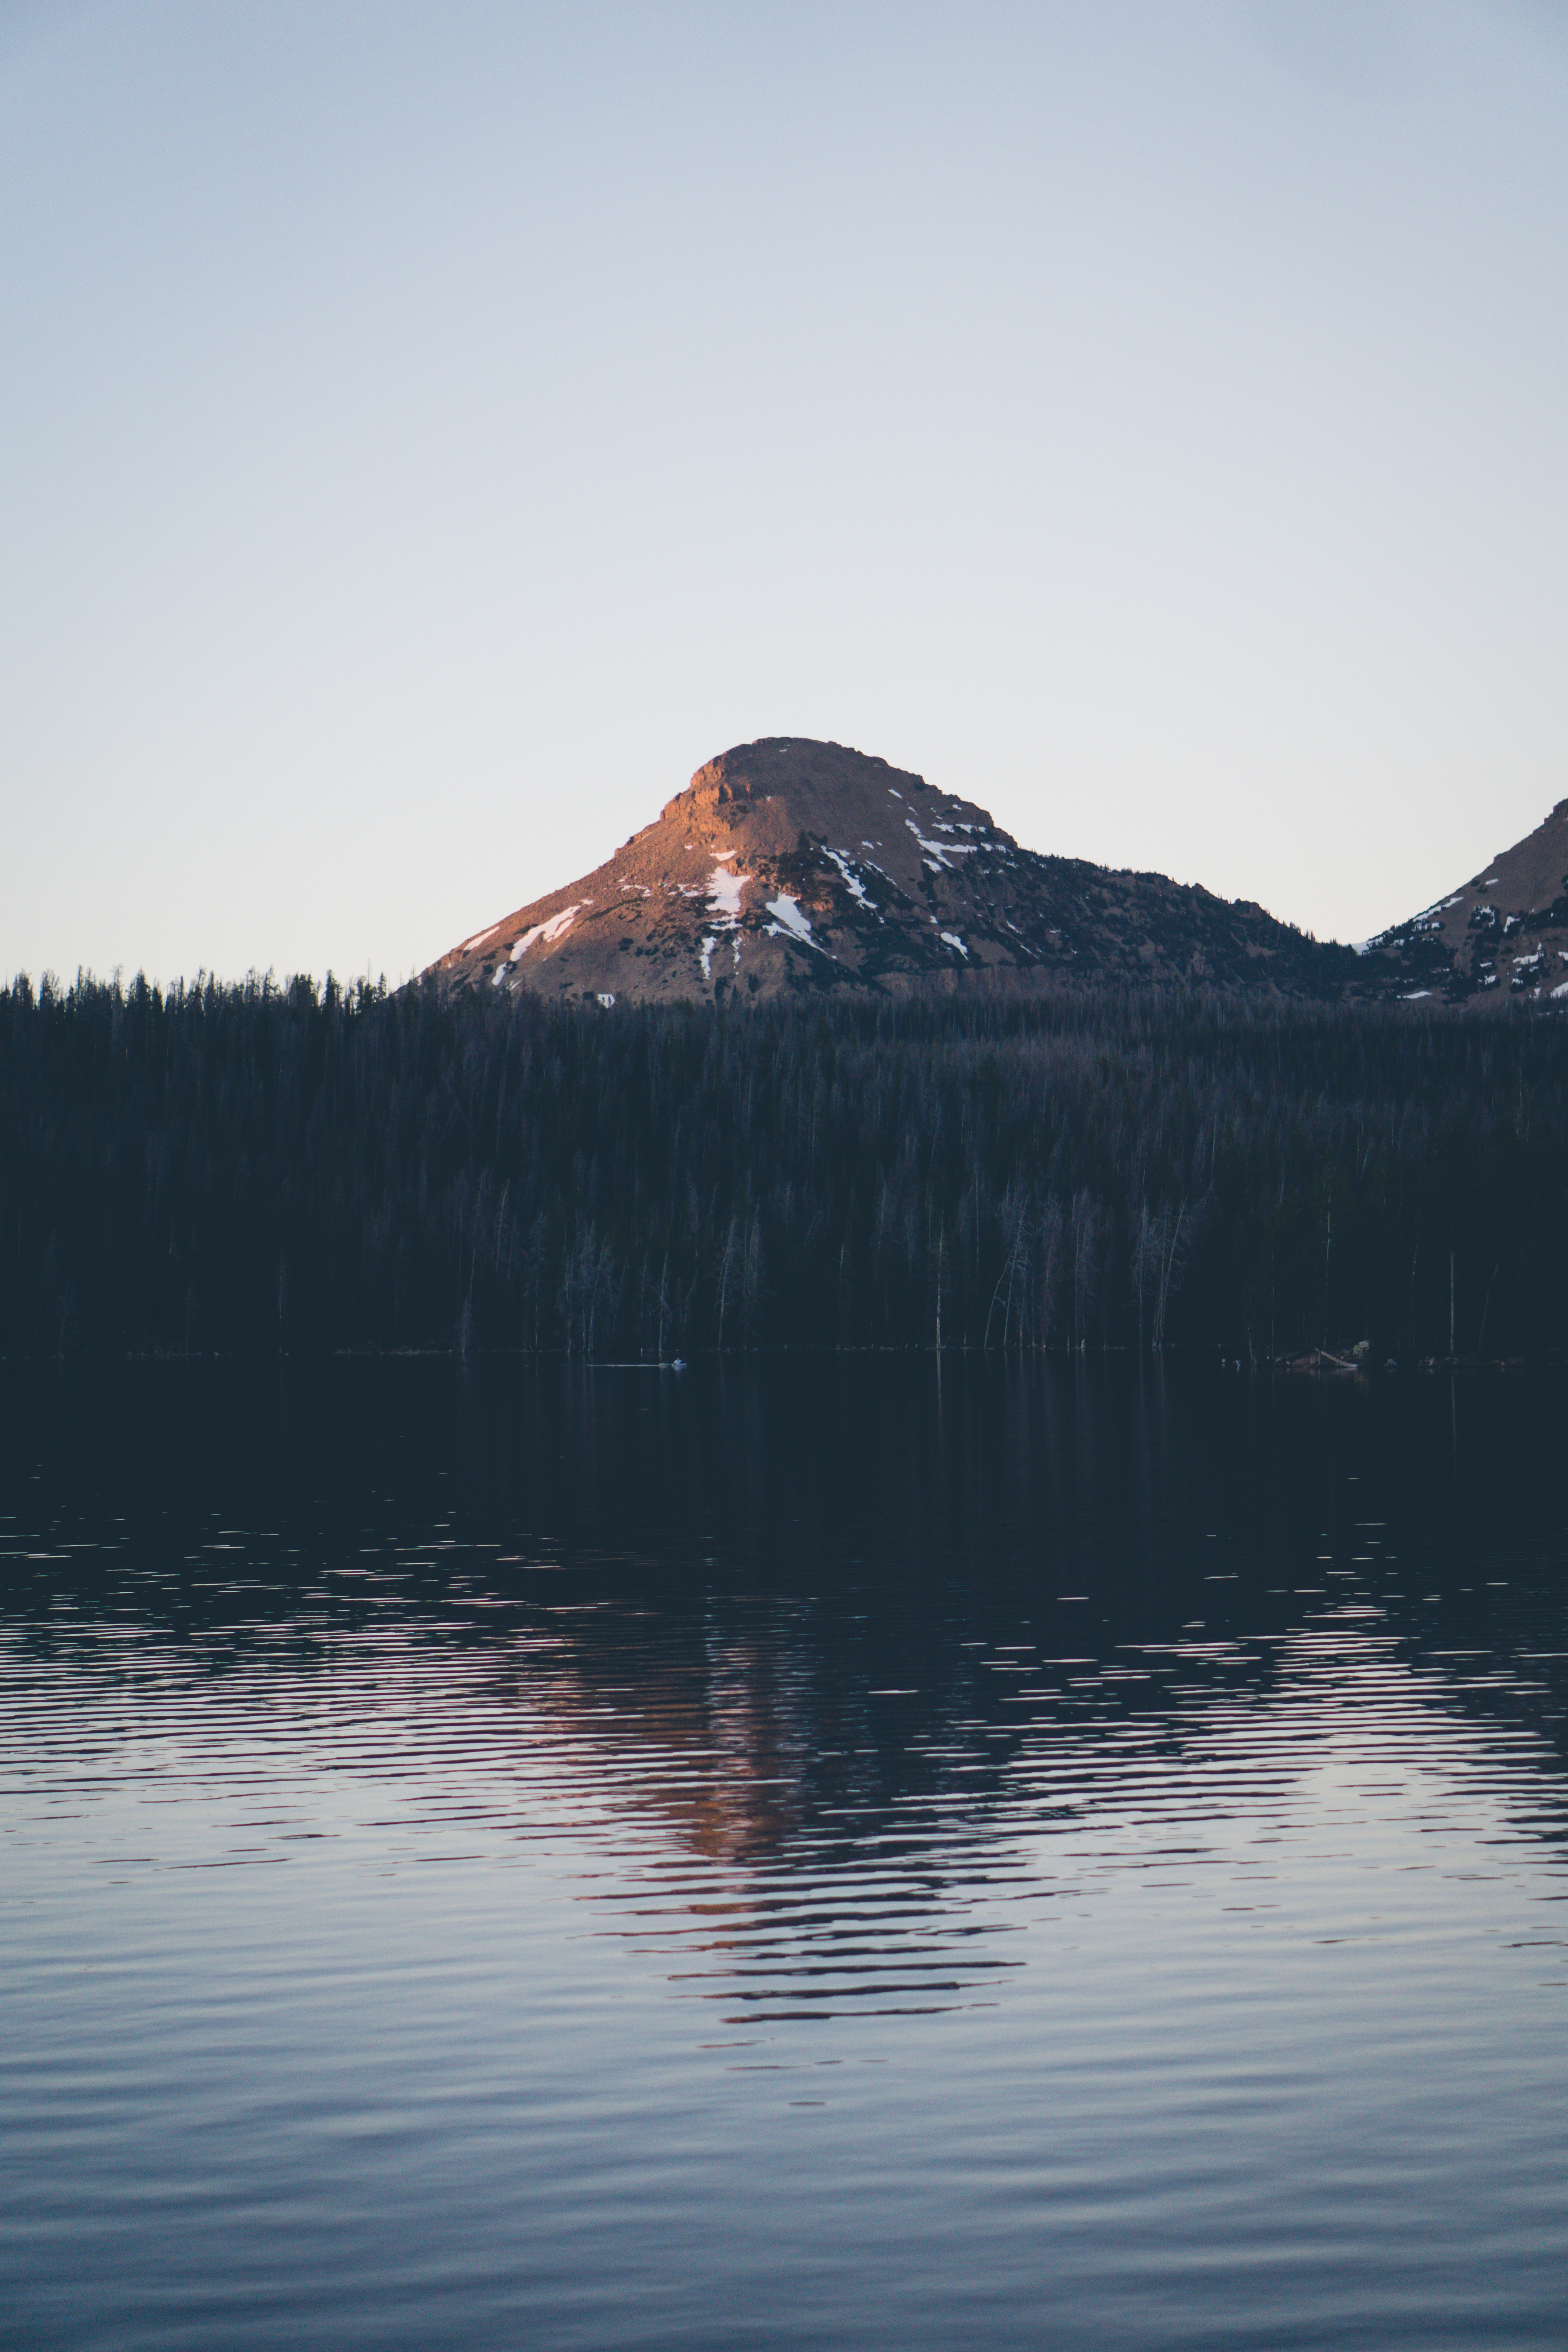
landscape, sea, water, nature, forest, wilderness, mountain, snow, cloud, sunrise, sunset, morning, lake, dawn, mountain range, dusk, reflection, reservoir, body of water, loch, landform, geographical feature, atmospheric phenomenon, mountainous landforms